Key events of the 20th century

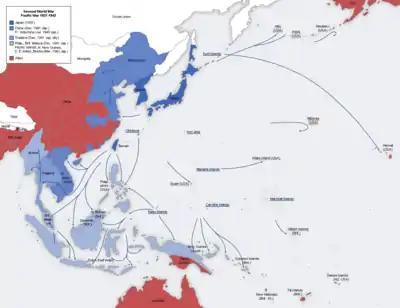
A map of the Japanese advance from 1937 to 1942

Throughout the rest of 1942 and 1943, the Soviets began to gain ground against the Germans after some victories like the tank battle of Kursk. By this time, Rommel had been forced to abandon North Africa after a defeat by Montgomery at El Alamein in what was the first decisive victory of the Allies over the Germany army, leading Churchill to declare it "the end of the beginning". On several fronts, the "Wehrmacht" had encountered serious casualties that it could not replace. Hitler also insisted on a "hold at all costs" policy which forbade relinquishing any ground. He followed a "fight to the last man" policy that was completely ineffective. By the beginning of 1944, Hitler had lost all initiative in the Soviet Union, and was struggling even to hold back the tide turning against him.